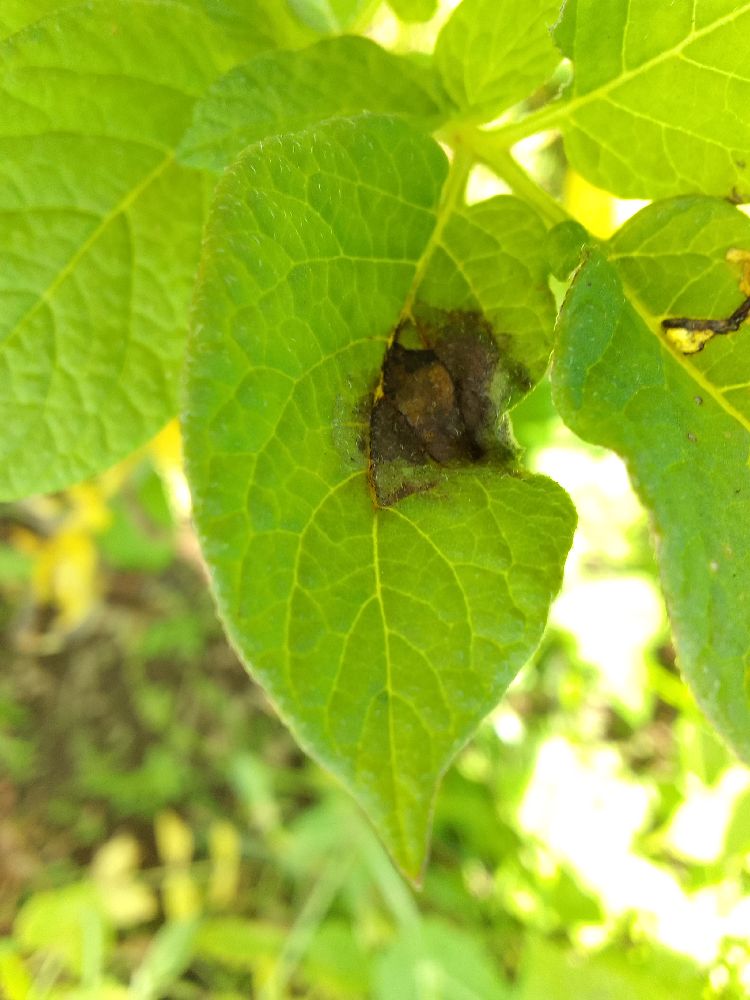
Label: Late blight